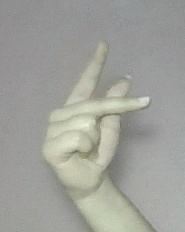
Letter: dha